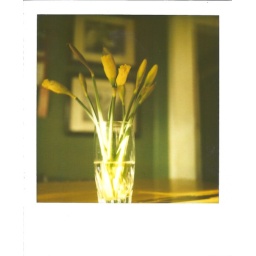
These flowers were sitting on the table basking in the sun. had to take a shot of them.